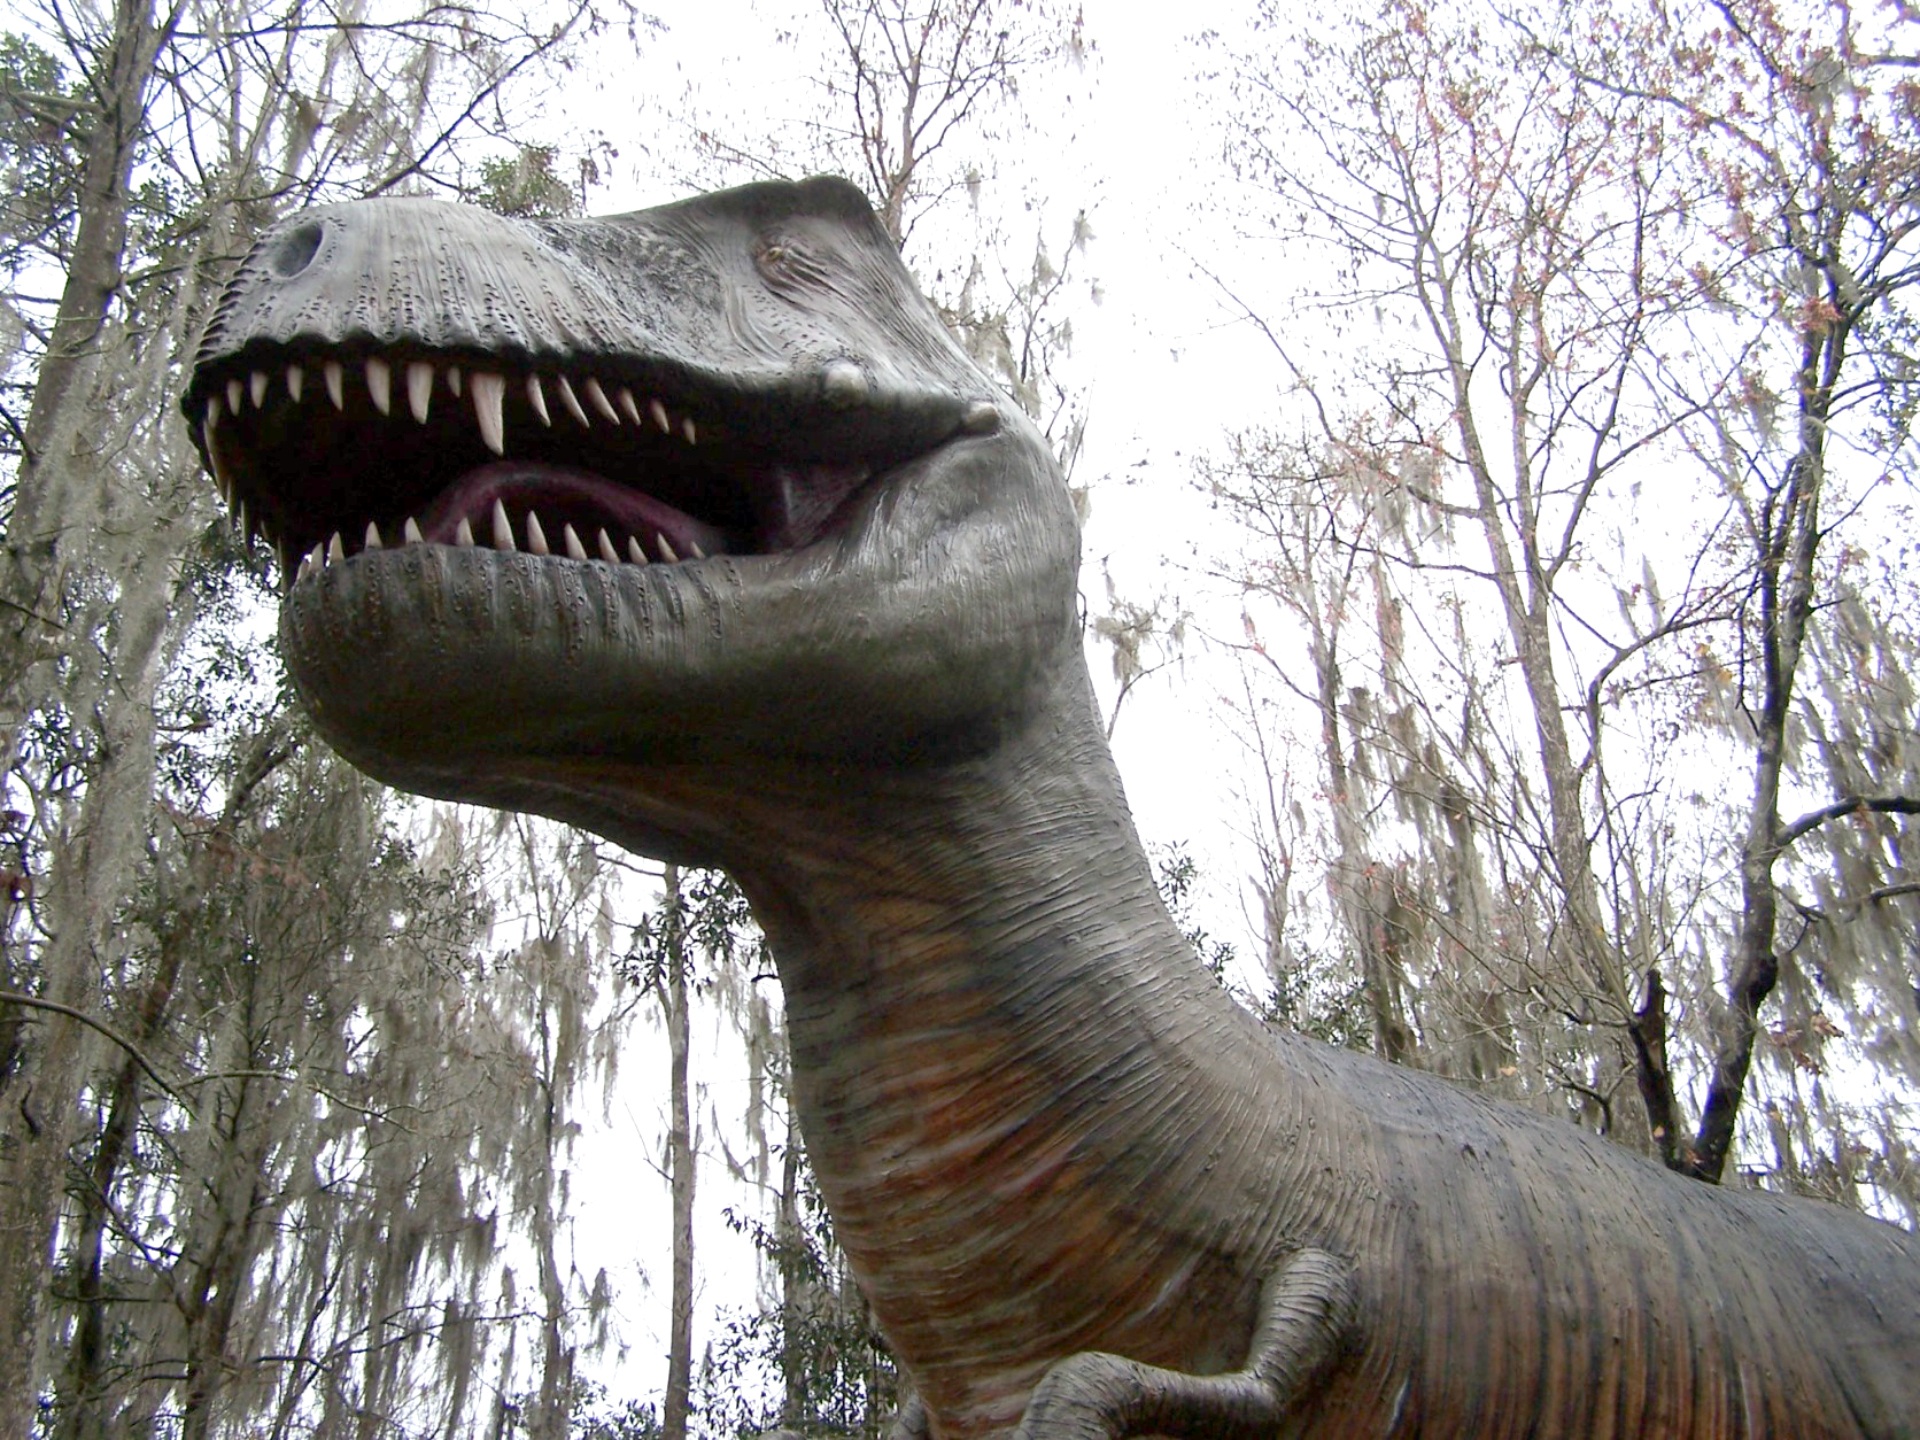
predator, reptile, attraction, theme park, extinction, dinosaur, carnivore, florida, prehistoric, dangerous, tyrannosaurus, jurassic, dino, gigantic, palaeontology, t rex, monstrous, velociraptor, dinosaur world